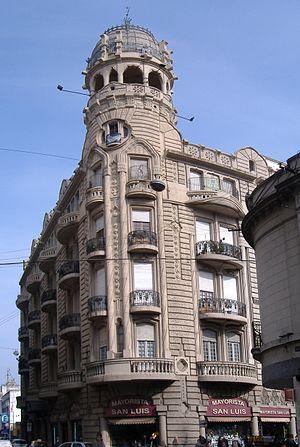
La province de Santa Fe est une province du Centre-Est de l'Argentine. Sa capitale est la ville de Santa Fe.